Usserød Å

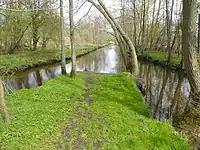
The point where Usserød Å (right) joins Nive Å (left), looking downstream

Usserød Å extends from the south side of Sjælsø Lake. Its first part is heavily regulated and runs through the outskirts of Birkerød, Eskemose Skov and the Istedrød area. It then passes under the Helsingør Motorway and continues through the protected Usserød Ådal (Usserød Valley) at Mortenstrup before entering a suburban neighbourhood just north of Kokkedal station. Usserød Å then passes the three mill ponds Stanpedammen, Frederiksdam and Mølledammen before joining Nive Å at Nive Watermill.